2013 Major League Baseball All-Star Game

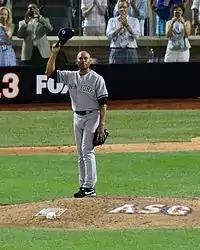
During his entrance in the 8th inning, Mariano Rivera received a standing ovation from both teams and the fans.

Umpires: Home Plate, crew chief – John Hirschbeck; First Base – Wally Bell; Second Base – Larry Vanover; Third Base – Paul Emmel; Left Field – Rob Drake; Right Field – Chad Fairchild